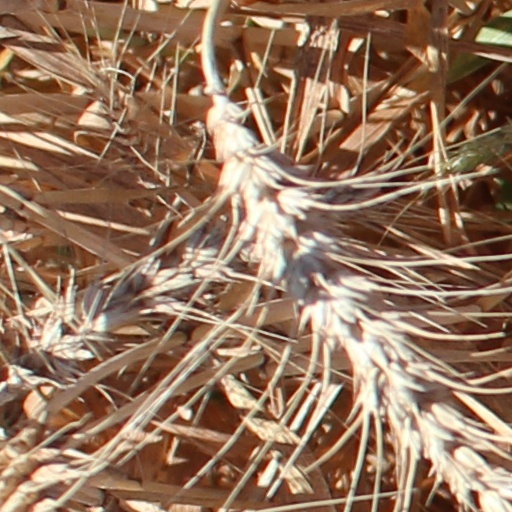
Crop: wheat